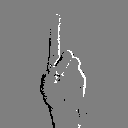
ASL letter: d